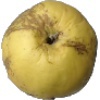
Label: golden_apple